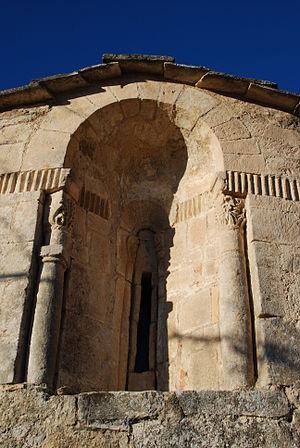
La chapelle Saint-Pierre, dite de Viviers, est une chapelle romane située au hameau de Saint-Pierre à Pierrerue dans le département français des Alpes-de-Haute-Provence en région Provence-Alpes-Côte d'Azur.